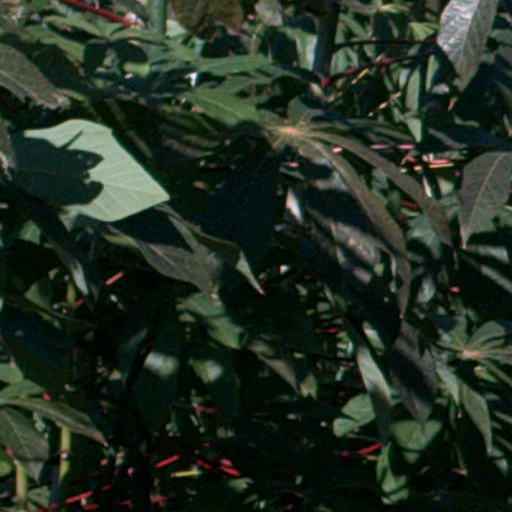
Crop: cassava